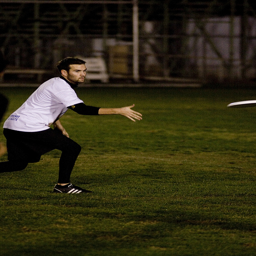
A man on a field at night playing frisbee.
There is no image here to provide a caption for.
A guy in action with a disc in a field.
A man throwing a frisbee in the dark
A man throws a frisbee in the park.